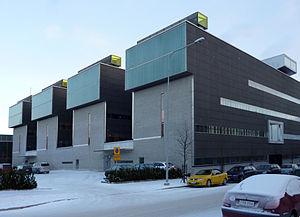
Rainer Mahlamäki est un architecte finlandais.